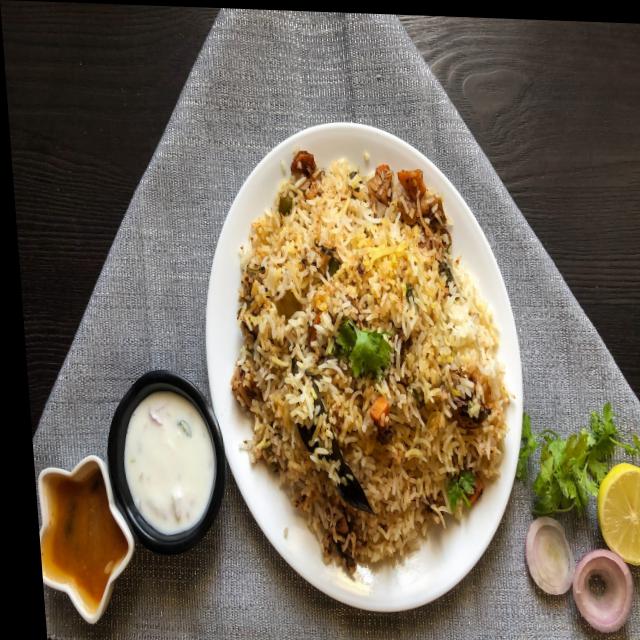
Dish: biryani